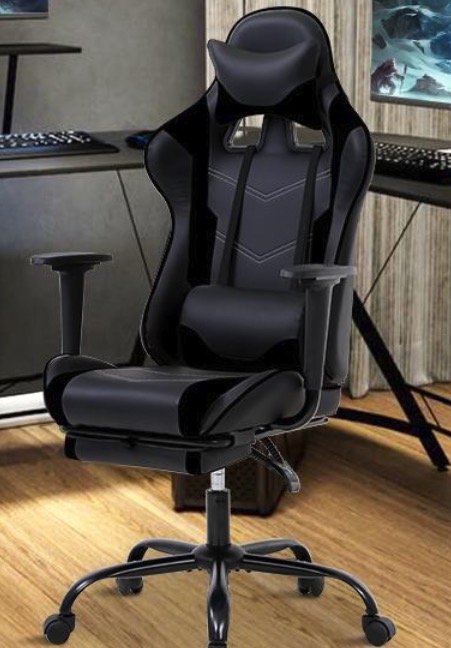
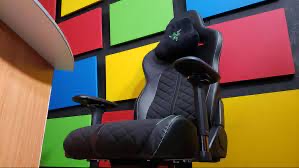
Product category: items_chair
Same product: no